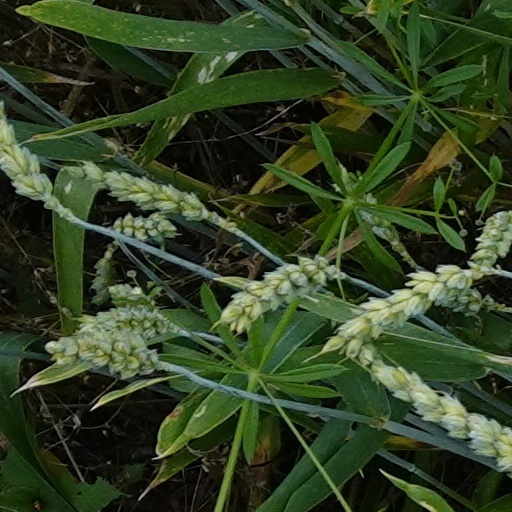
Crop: wheat